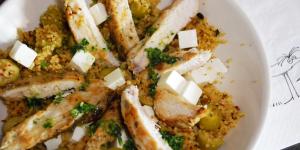
ensalada de pollo con cuscus